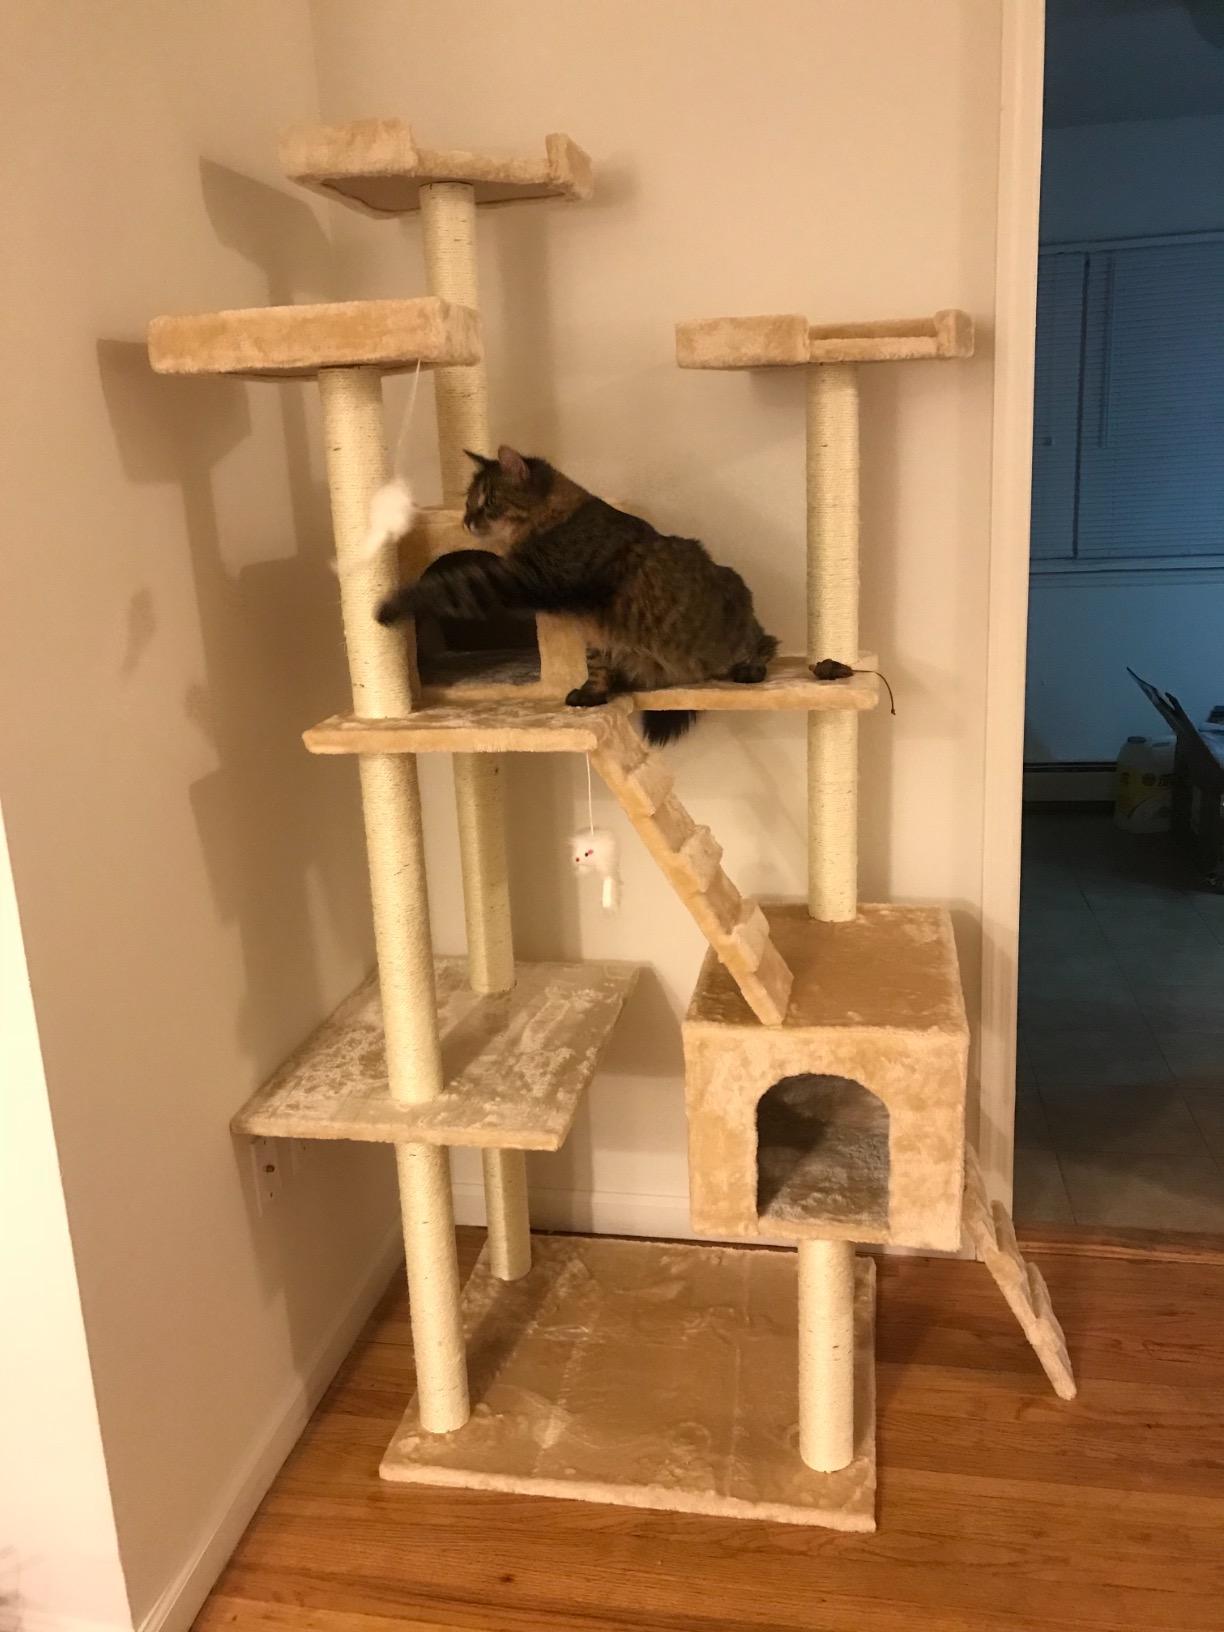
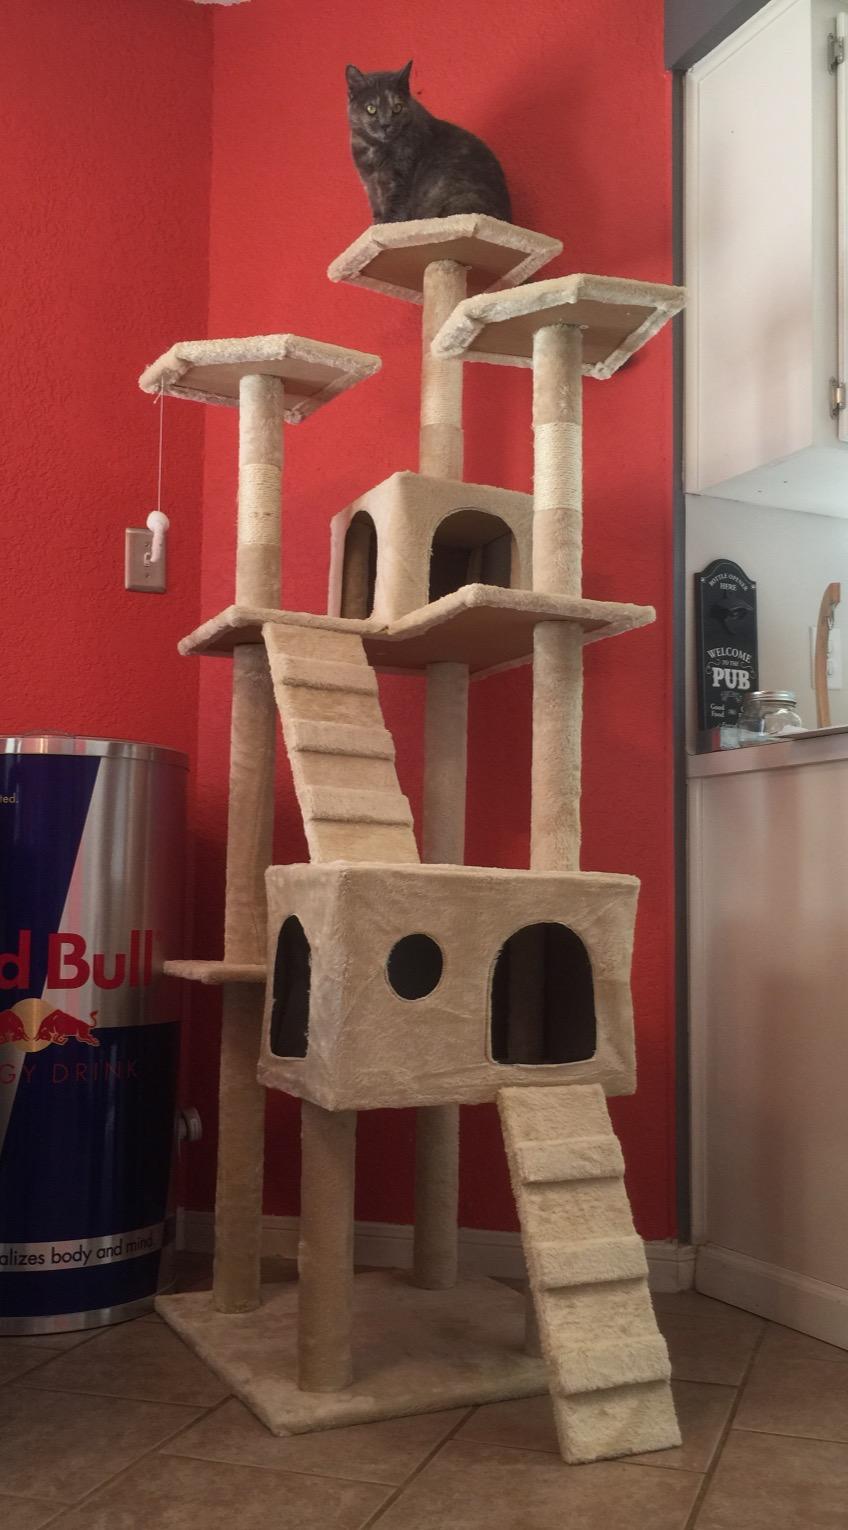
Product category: items_cat tree
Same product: yes